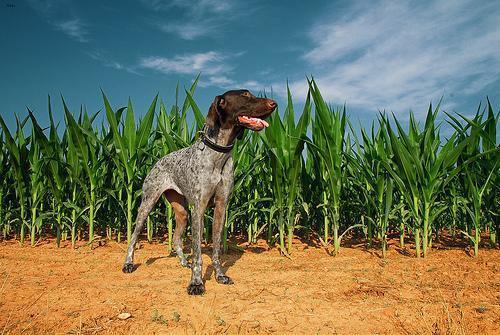
german shorthaired